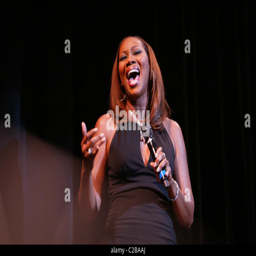
gospel artist performing at the 30th year celebration of tv personality